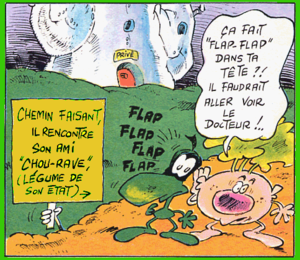
Fransk-belgiske tegneserier / Historien / 1940'erne til 1960'erne – Guldalderen
Nikita Mandryka, her med et billede af hans Le Concombre masqué (Den maskerede agurk) var en af grundlæggerne af det første franske voksenseriemagasin – L'Écho des Savanes.
Fransk-belgiske tegneserier er fransksprogede serier med oprindelse i Belgien eller Frankrig. Frankrig og den fransksprogede del af Belgien er et sammenhængende sprogområde, hvor samme forlag kan arbejde, i princippet uafhængigt af nationale grænser. Når det gælder tegneserier, har Frankrig en lang tradition indenfor for billeder, men det var i Belgien at et antal indflydelsesrige serier og tegneserier kom til at danne skole i store dele af 20. århundrede. Fransksprogede serier fra blandt andet Schweiz og den fransktalende del af Canada indgår i stor udstrækning i samme serietradition. Det franske ord for tegneserie er bande dessinée.